Ted Leo

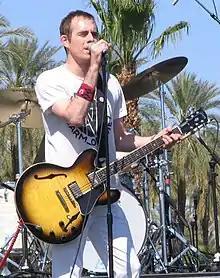
Leo performing at Coachella 2006

Theodore Francis Leo (born September 11, 1970) is an American singer and musician. He is the frontman and lead guitarist of the rock group Ted Leo and the Pharmacists, and in 2013, he and Aimee Mann formed the indie rock duo The Both.